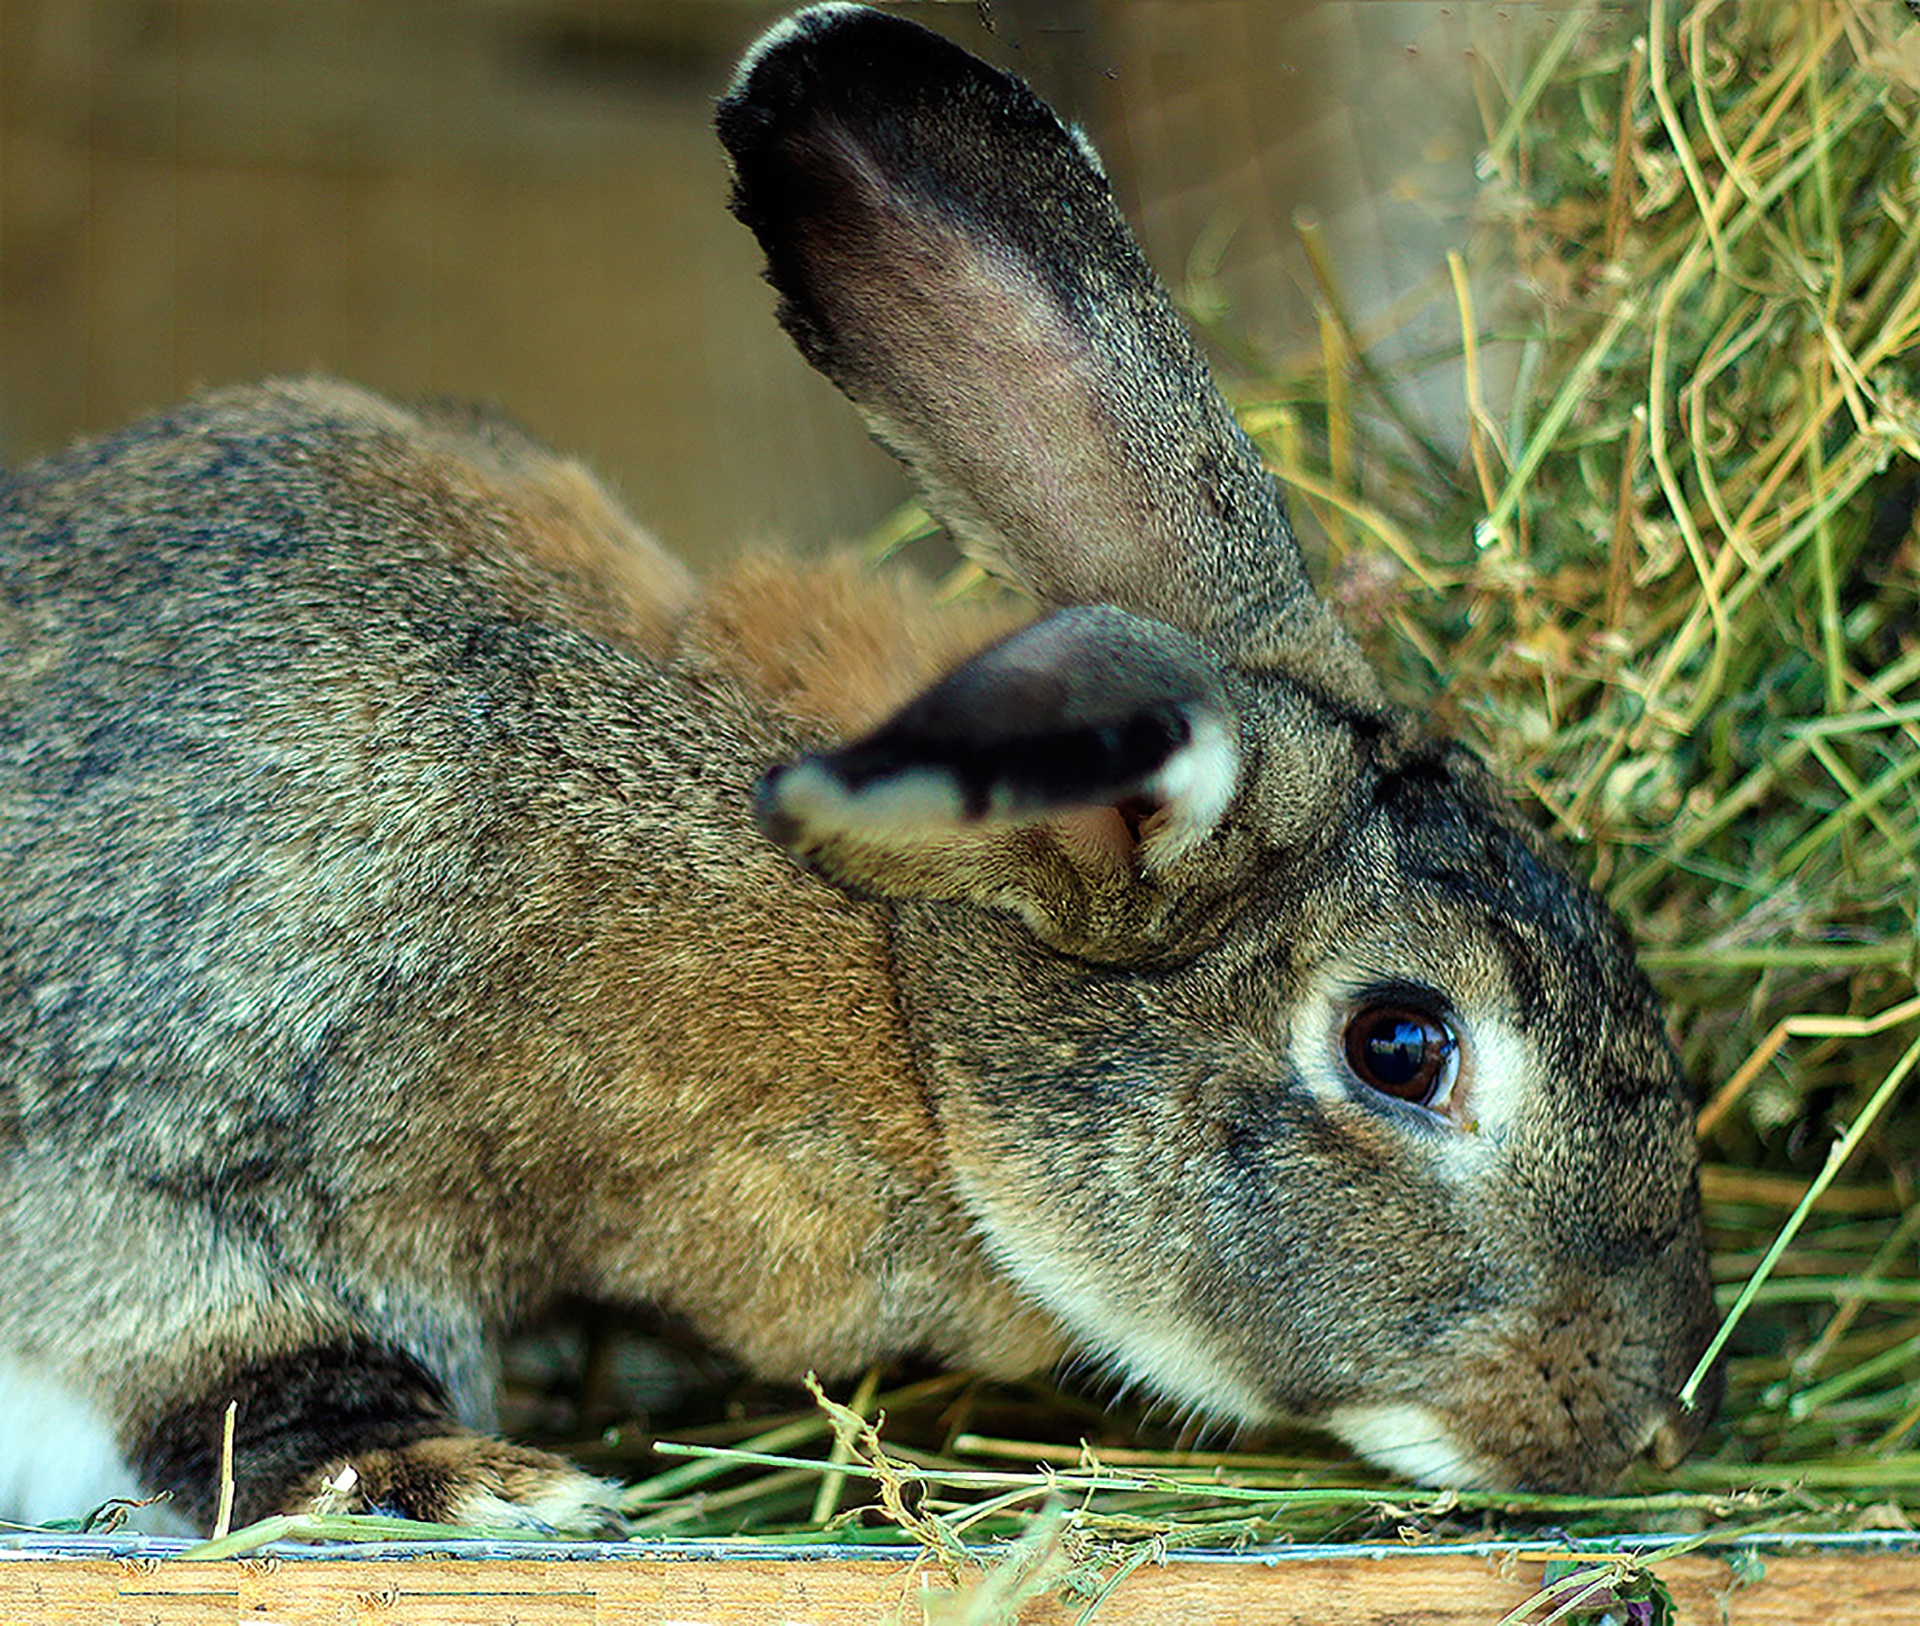
nature, animal, cute, wildlife, pet, mammal, fauna, rabbit, pets, whiskers, animals, vertebrate, sulfur, rabbits, sulfur rabbit, domestic rabbit, rabits and hares